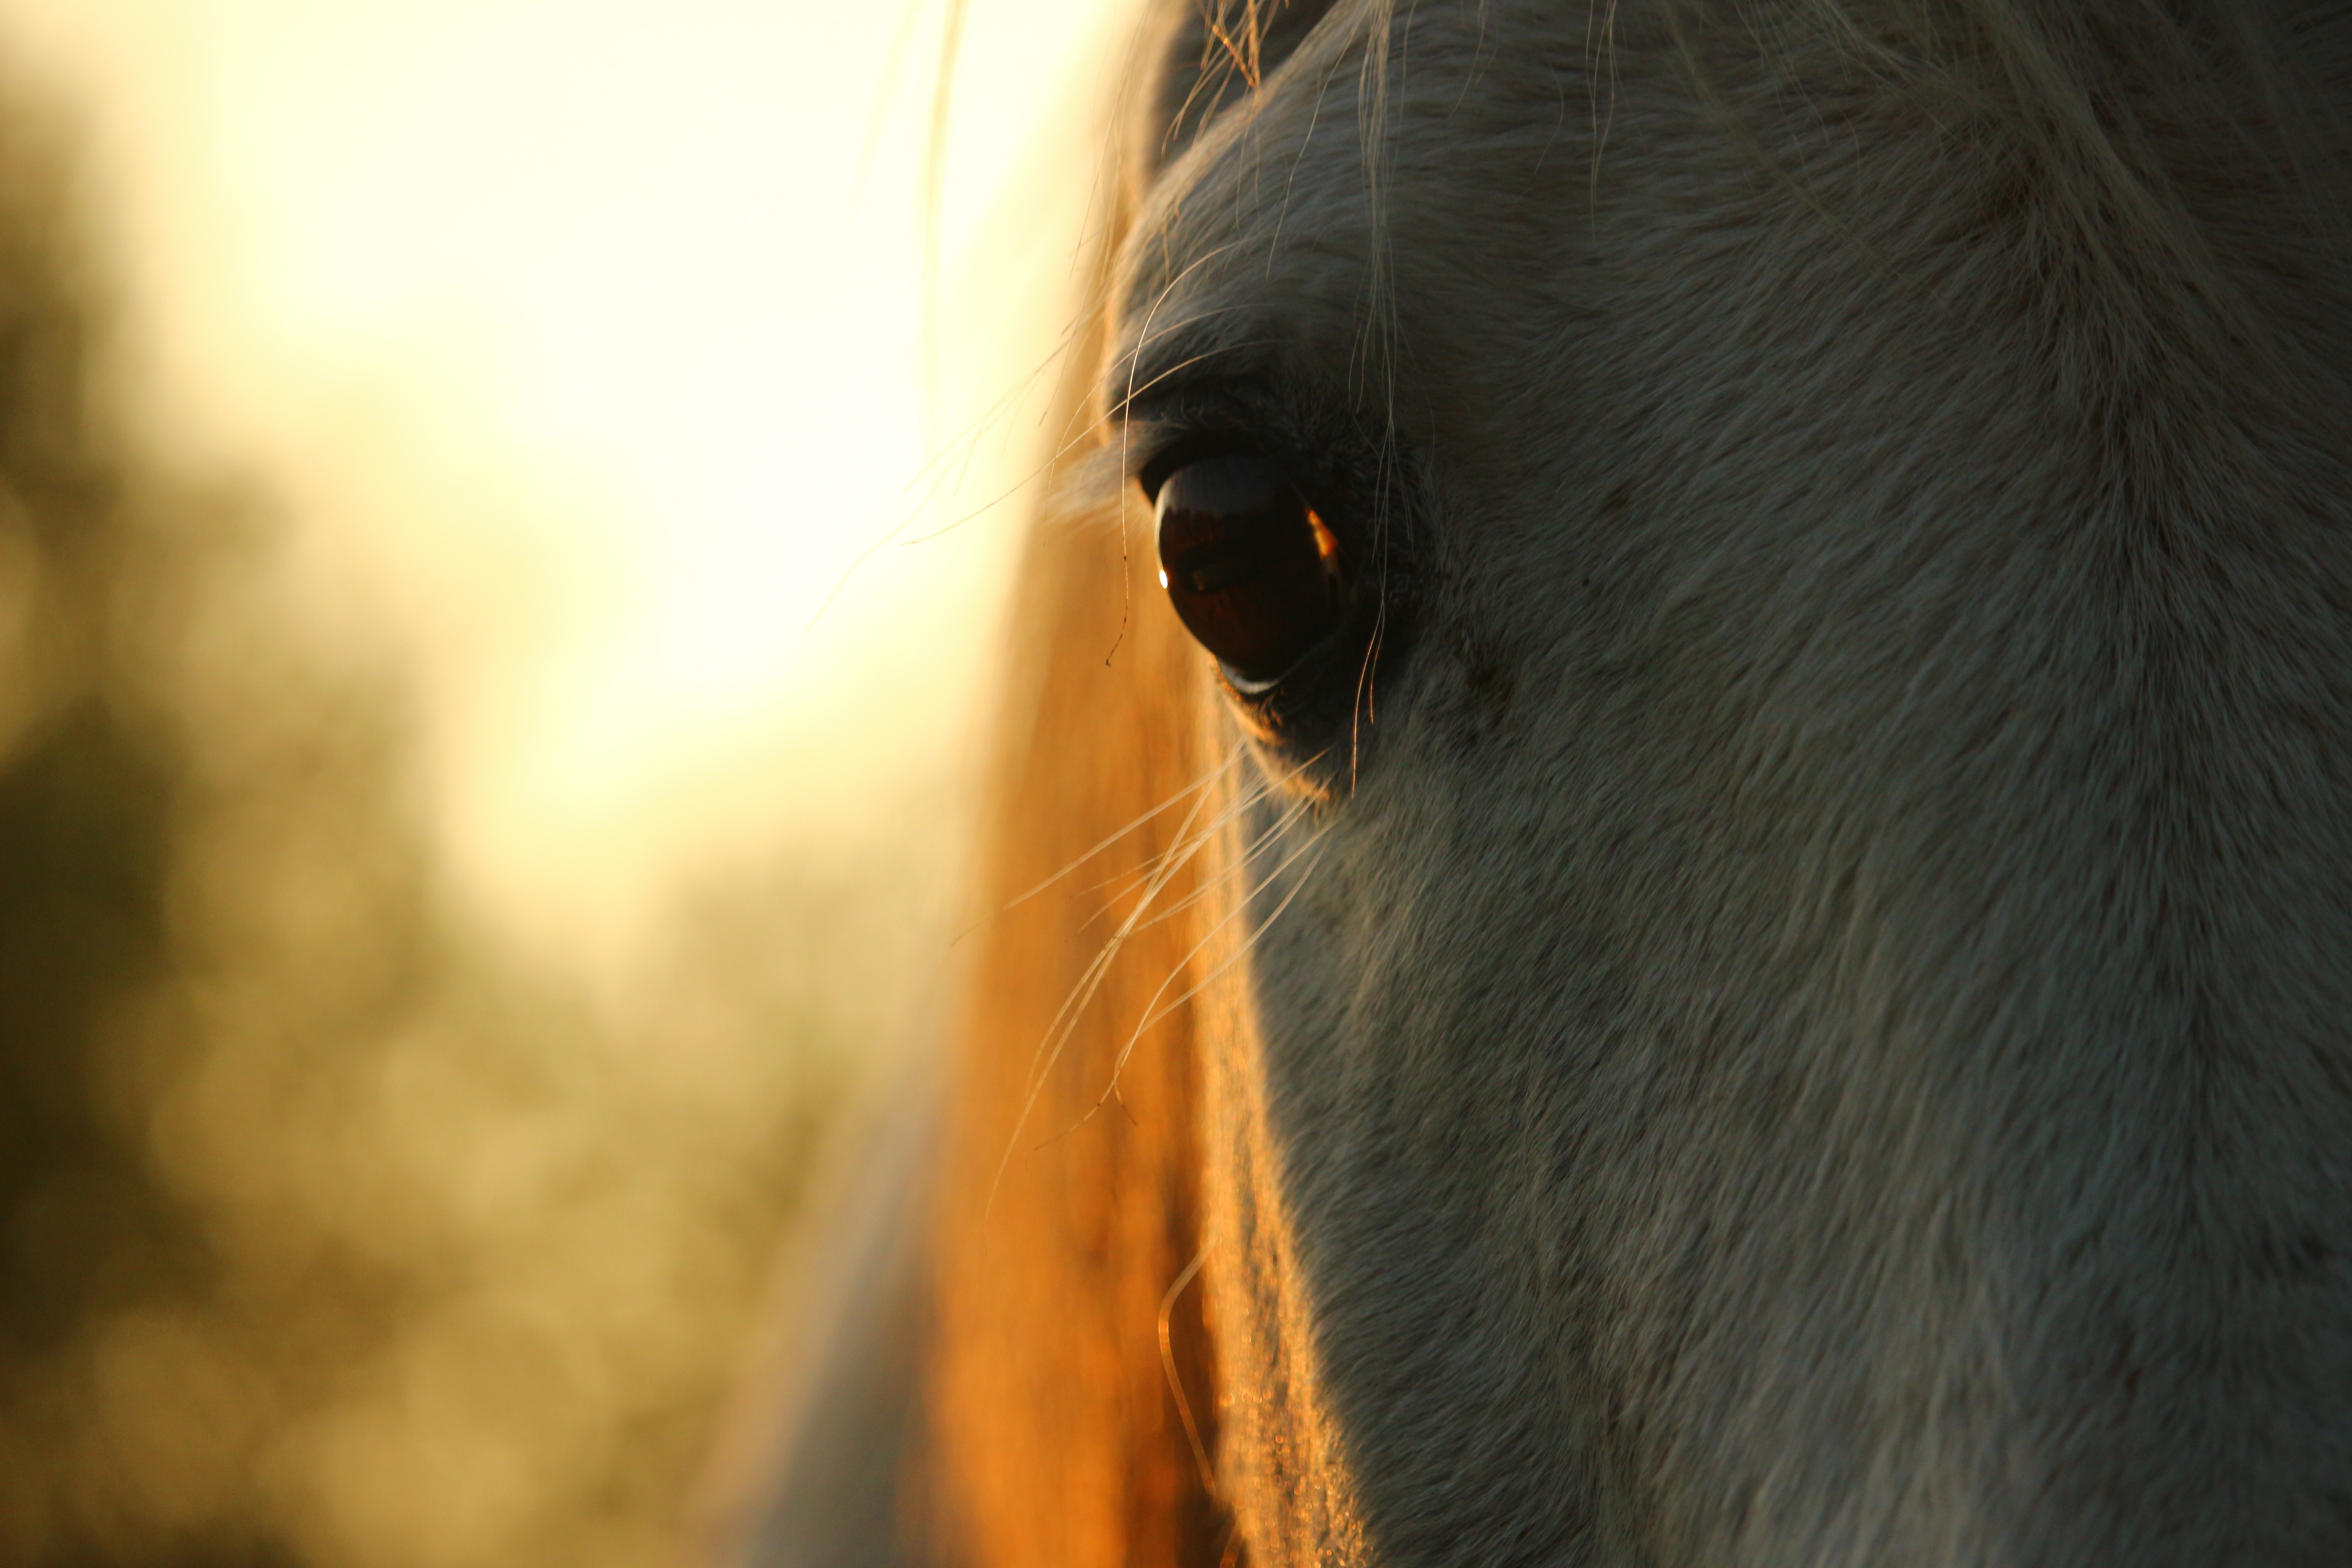
pasture, horse, autumn, mammal, stallion, mane, close up, head, vertebrate, mold, horse head, thoroughbred arabian, horse eye, pferdeportrait, horse like mammal